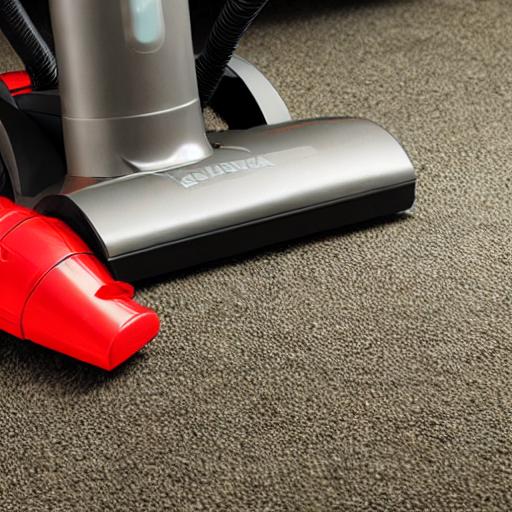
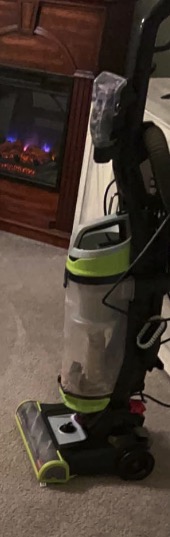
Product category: items_vacuum
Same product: no